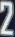
Number: 2